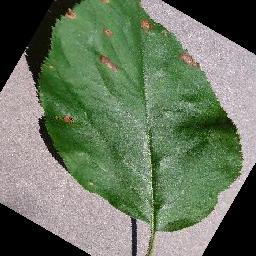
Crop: apple
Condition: black_rot